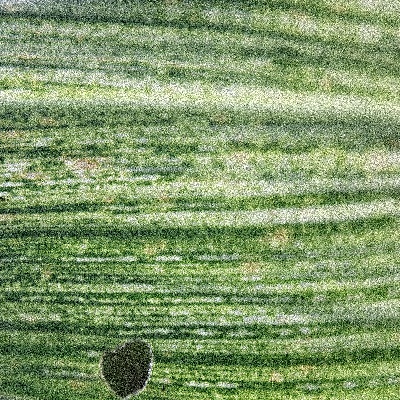
Label: Corn_(Maize)___Maize_Streak_Virus